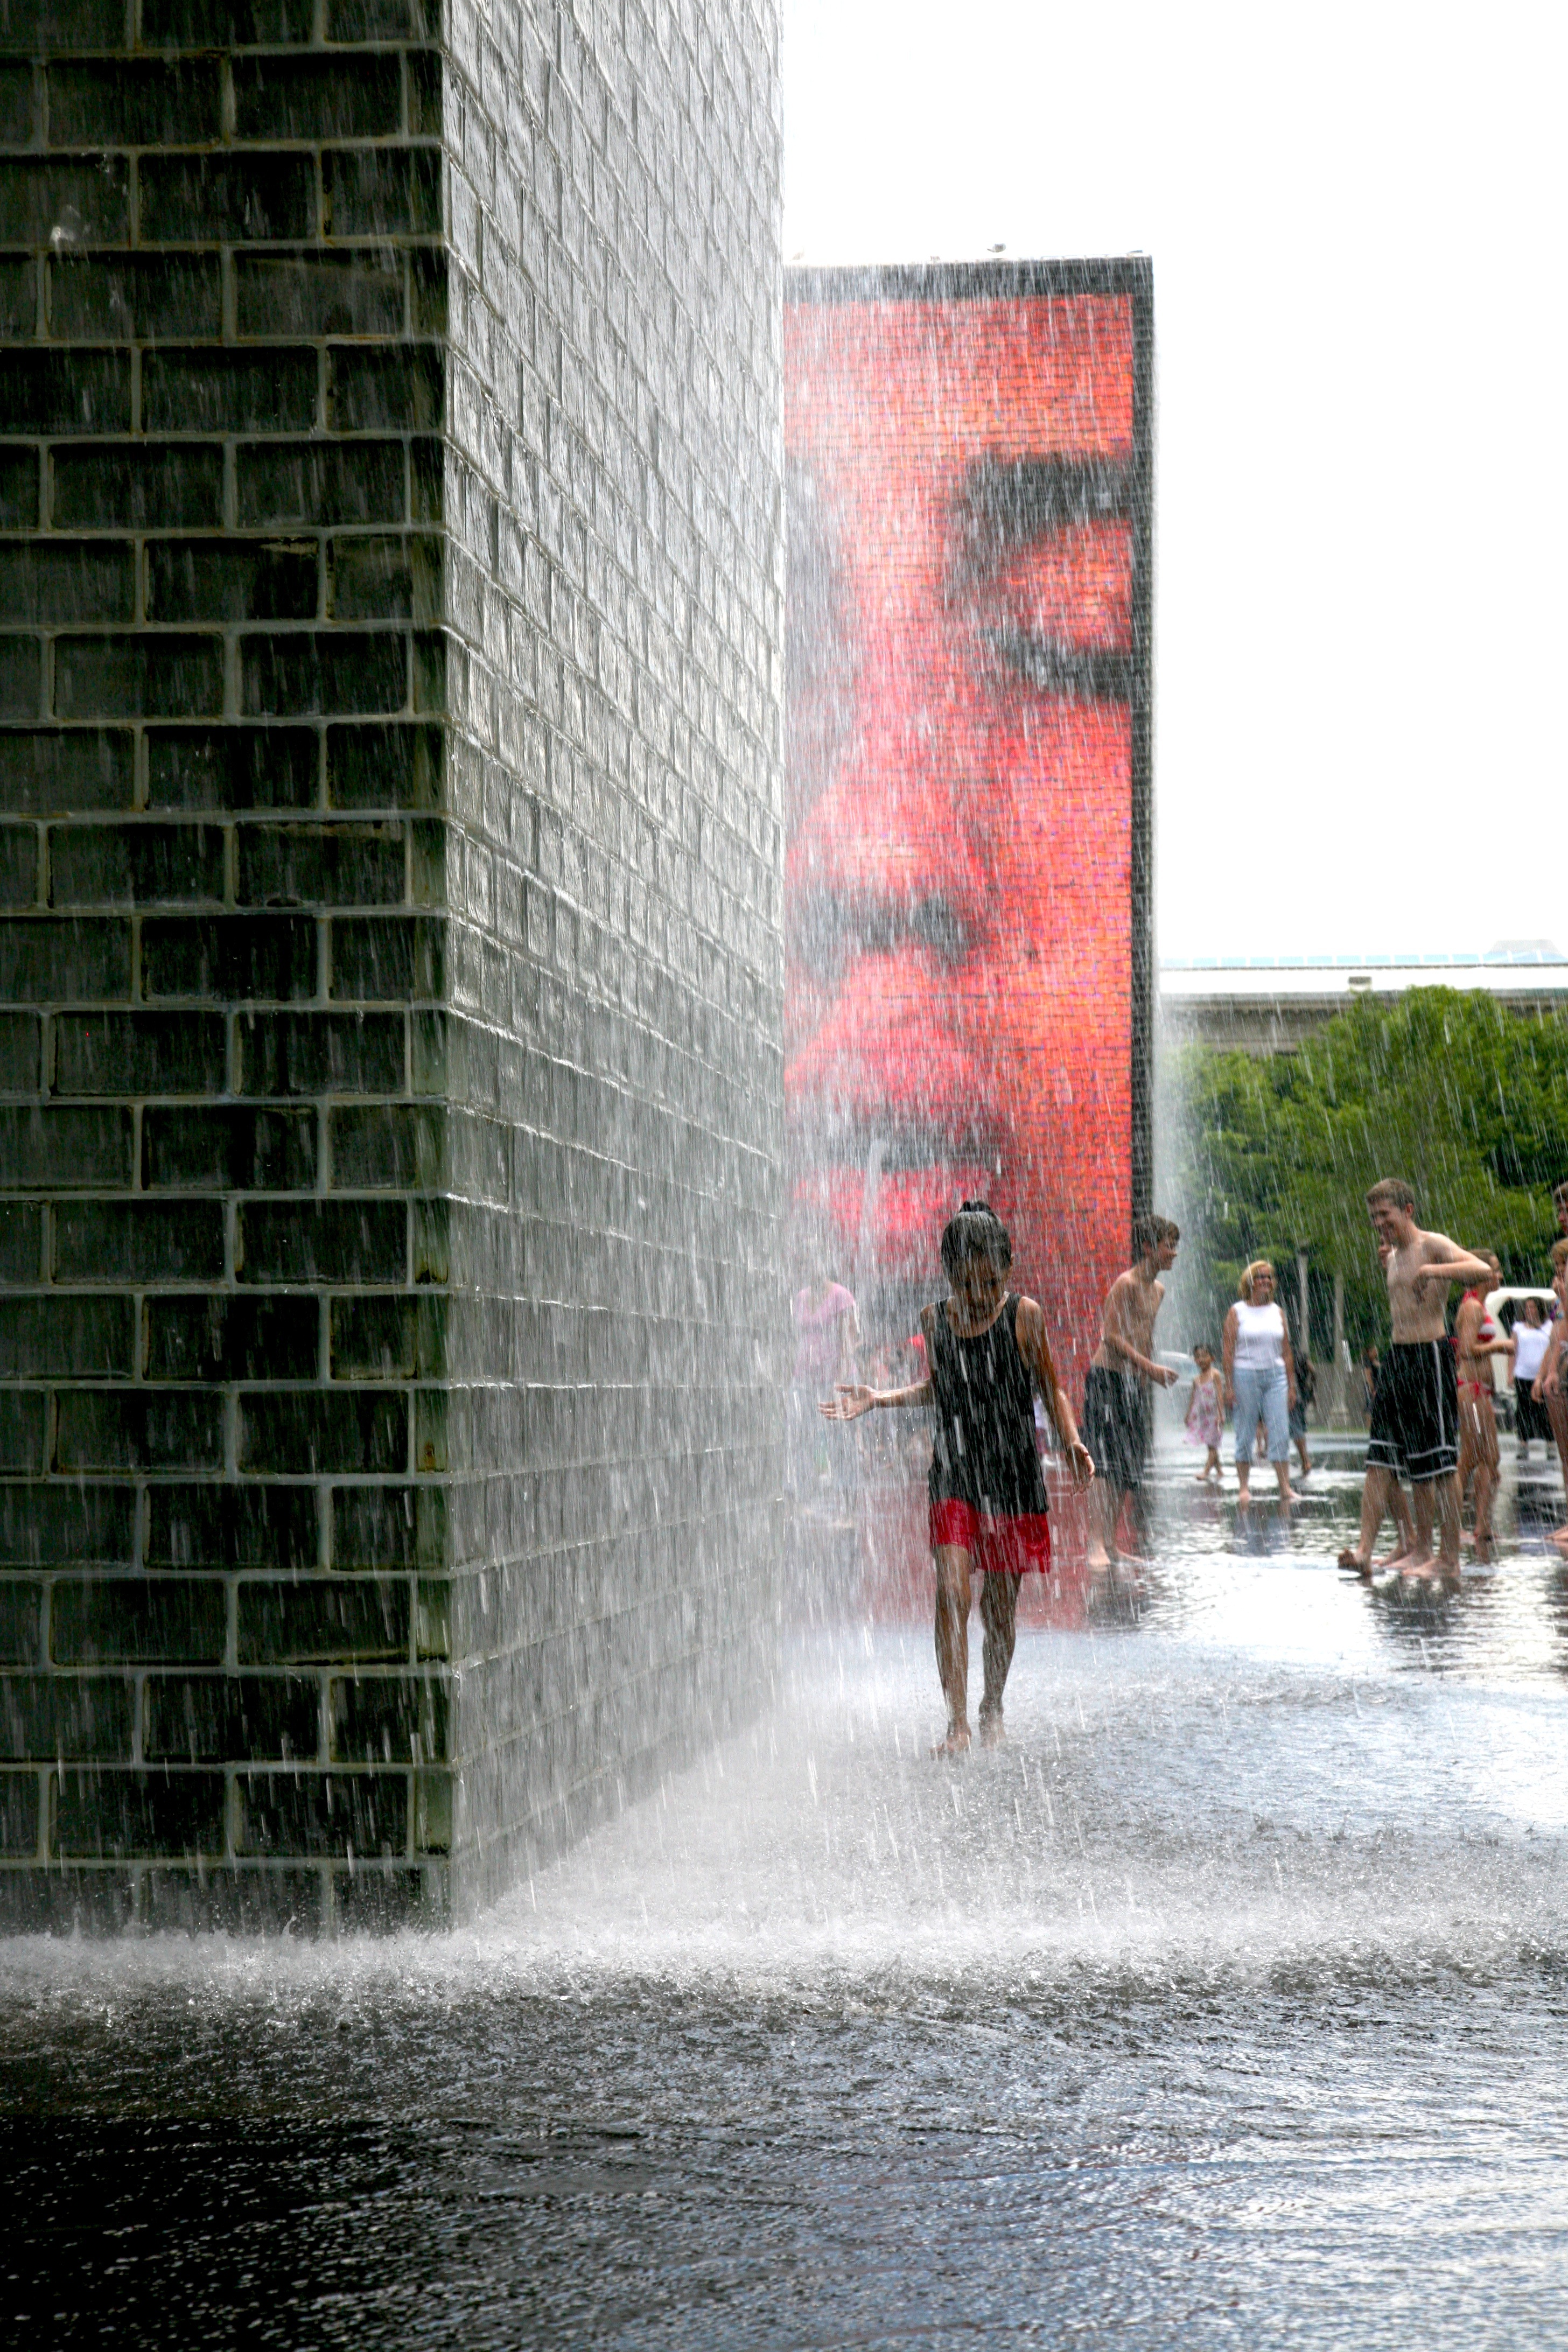
water, canon, park, weather, child, chicago, children, illinois, eau, fontaine, fountain, joy, urbanlandscape, nino, enfants, kind, millennium, water feature, canon5d, joie, millenniumpark, clats, crownfountain, waterplay, jaumeplensa, jaumepiensa